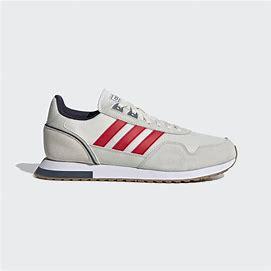
Brand: Adidas
Model: 8K 2020